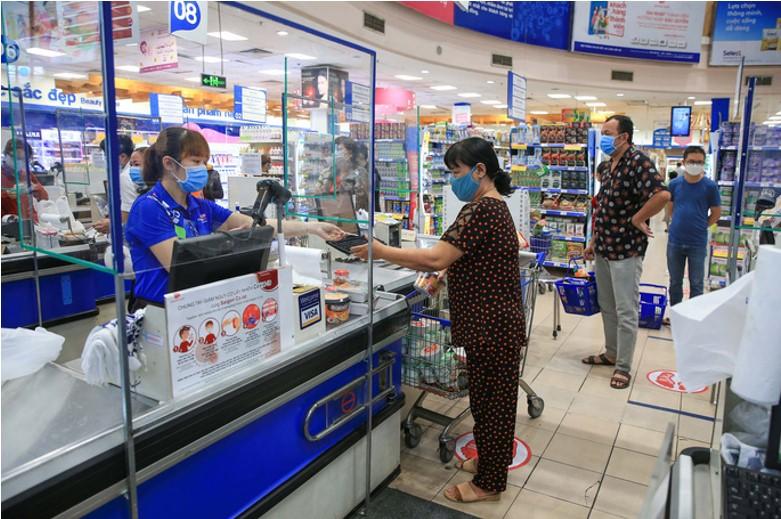
ở khu vực thanh toán của siêu thị có sự xuất hiện của nhiều người